Rope (song)

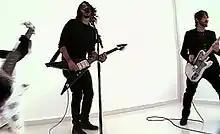
Pat Smear (left, off-screen), Dave Grohl (center) and Chris Shiflett in the "Rope" music video. The setting was a cubic white set inspired by the "tight, claustrophobic space" on which the album "Wasting Light" was recorded.

The music video, directed by Grohl, was shot entirely in VHS, and shows the Foo Fighters performing inside a white cube set built inside a soundstage in Los Angeles. The "tight, claustrophobic space" was inspired by Grohl's garage, where "Wasting Light" was recorded. The first verse and chorus of the song simply show the band performing, while the second verse and chorus show the band as silhouettes, and the instrumental bridge and final chorus shows lights of various colors flashing within the cube.